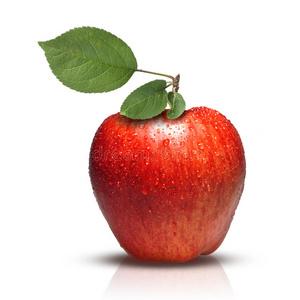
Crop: apple
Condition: healthy